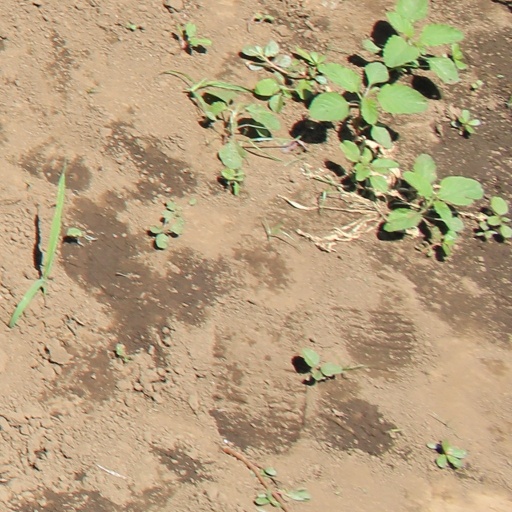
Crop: soybean